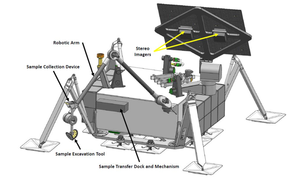
Europa Lander est un projet de mission spatiale étudié par la NASA dont l'objectif est de poser un engin à la surface d'Europe, une des lunes de Jupiter pour étudier sur place l'environnement et le sol de sa surface. Europe constitue un objectif scientifique de premier plan depuis que les données fournies par la sonde Galileo à la fin des années 1990, permettent de déterminer qu'il existe probablement un océan d'eau liquide sous sa surface glacée qui peut abriter des formes de vie. La NASA décide de développer la mission Europa Clipper qui doit étudier le satellite après s'être placé en orbite autour de celui-ci. Fin 2015, le Sénat américain demande à la NASA d'inclure dans son projet un engin chargé de se poser à la surface d'Europe pour analyser le sol et tenter de découvrir des traces de vie.